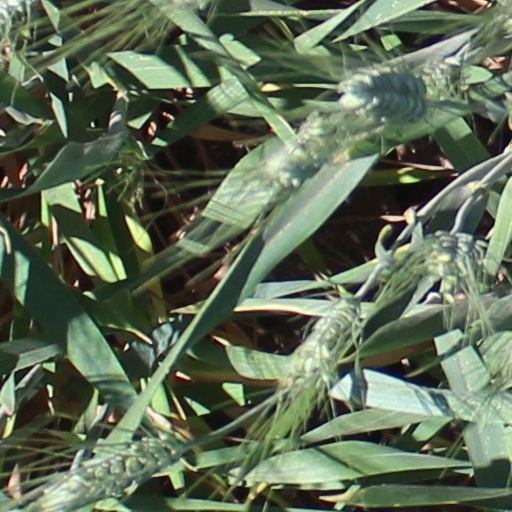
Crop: wheat